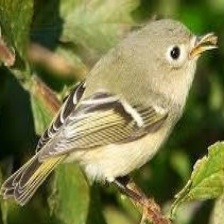
Species: RUBY CROWNED KINGLET
Scientific name: REGULUS CALENDULA